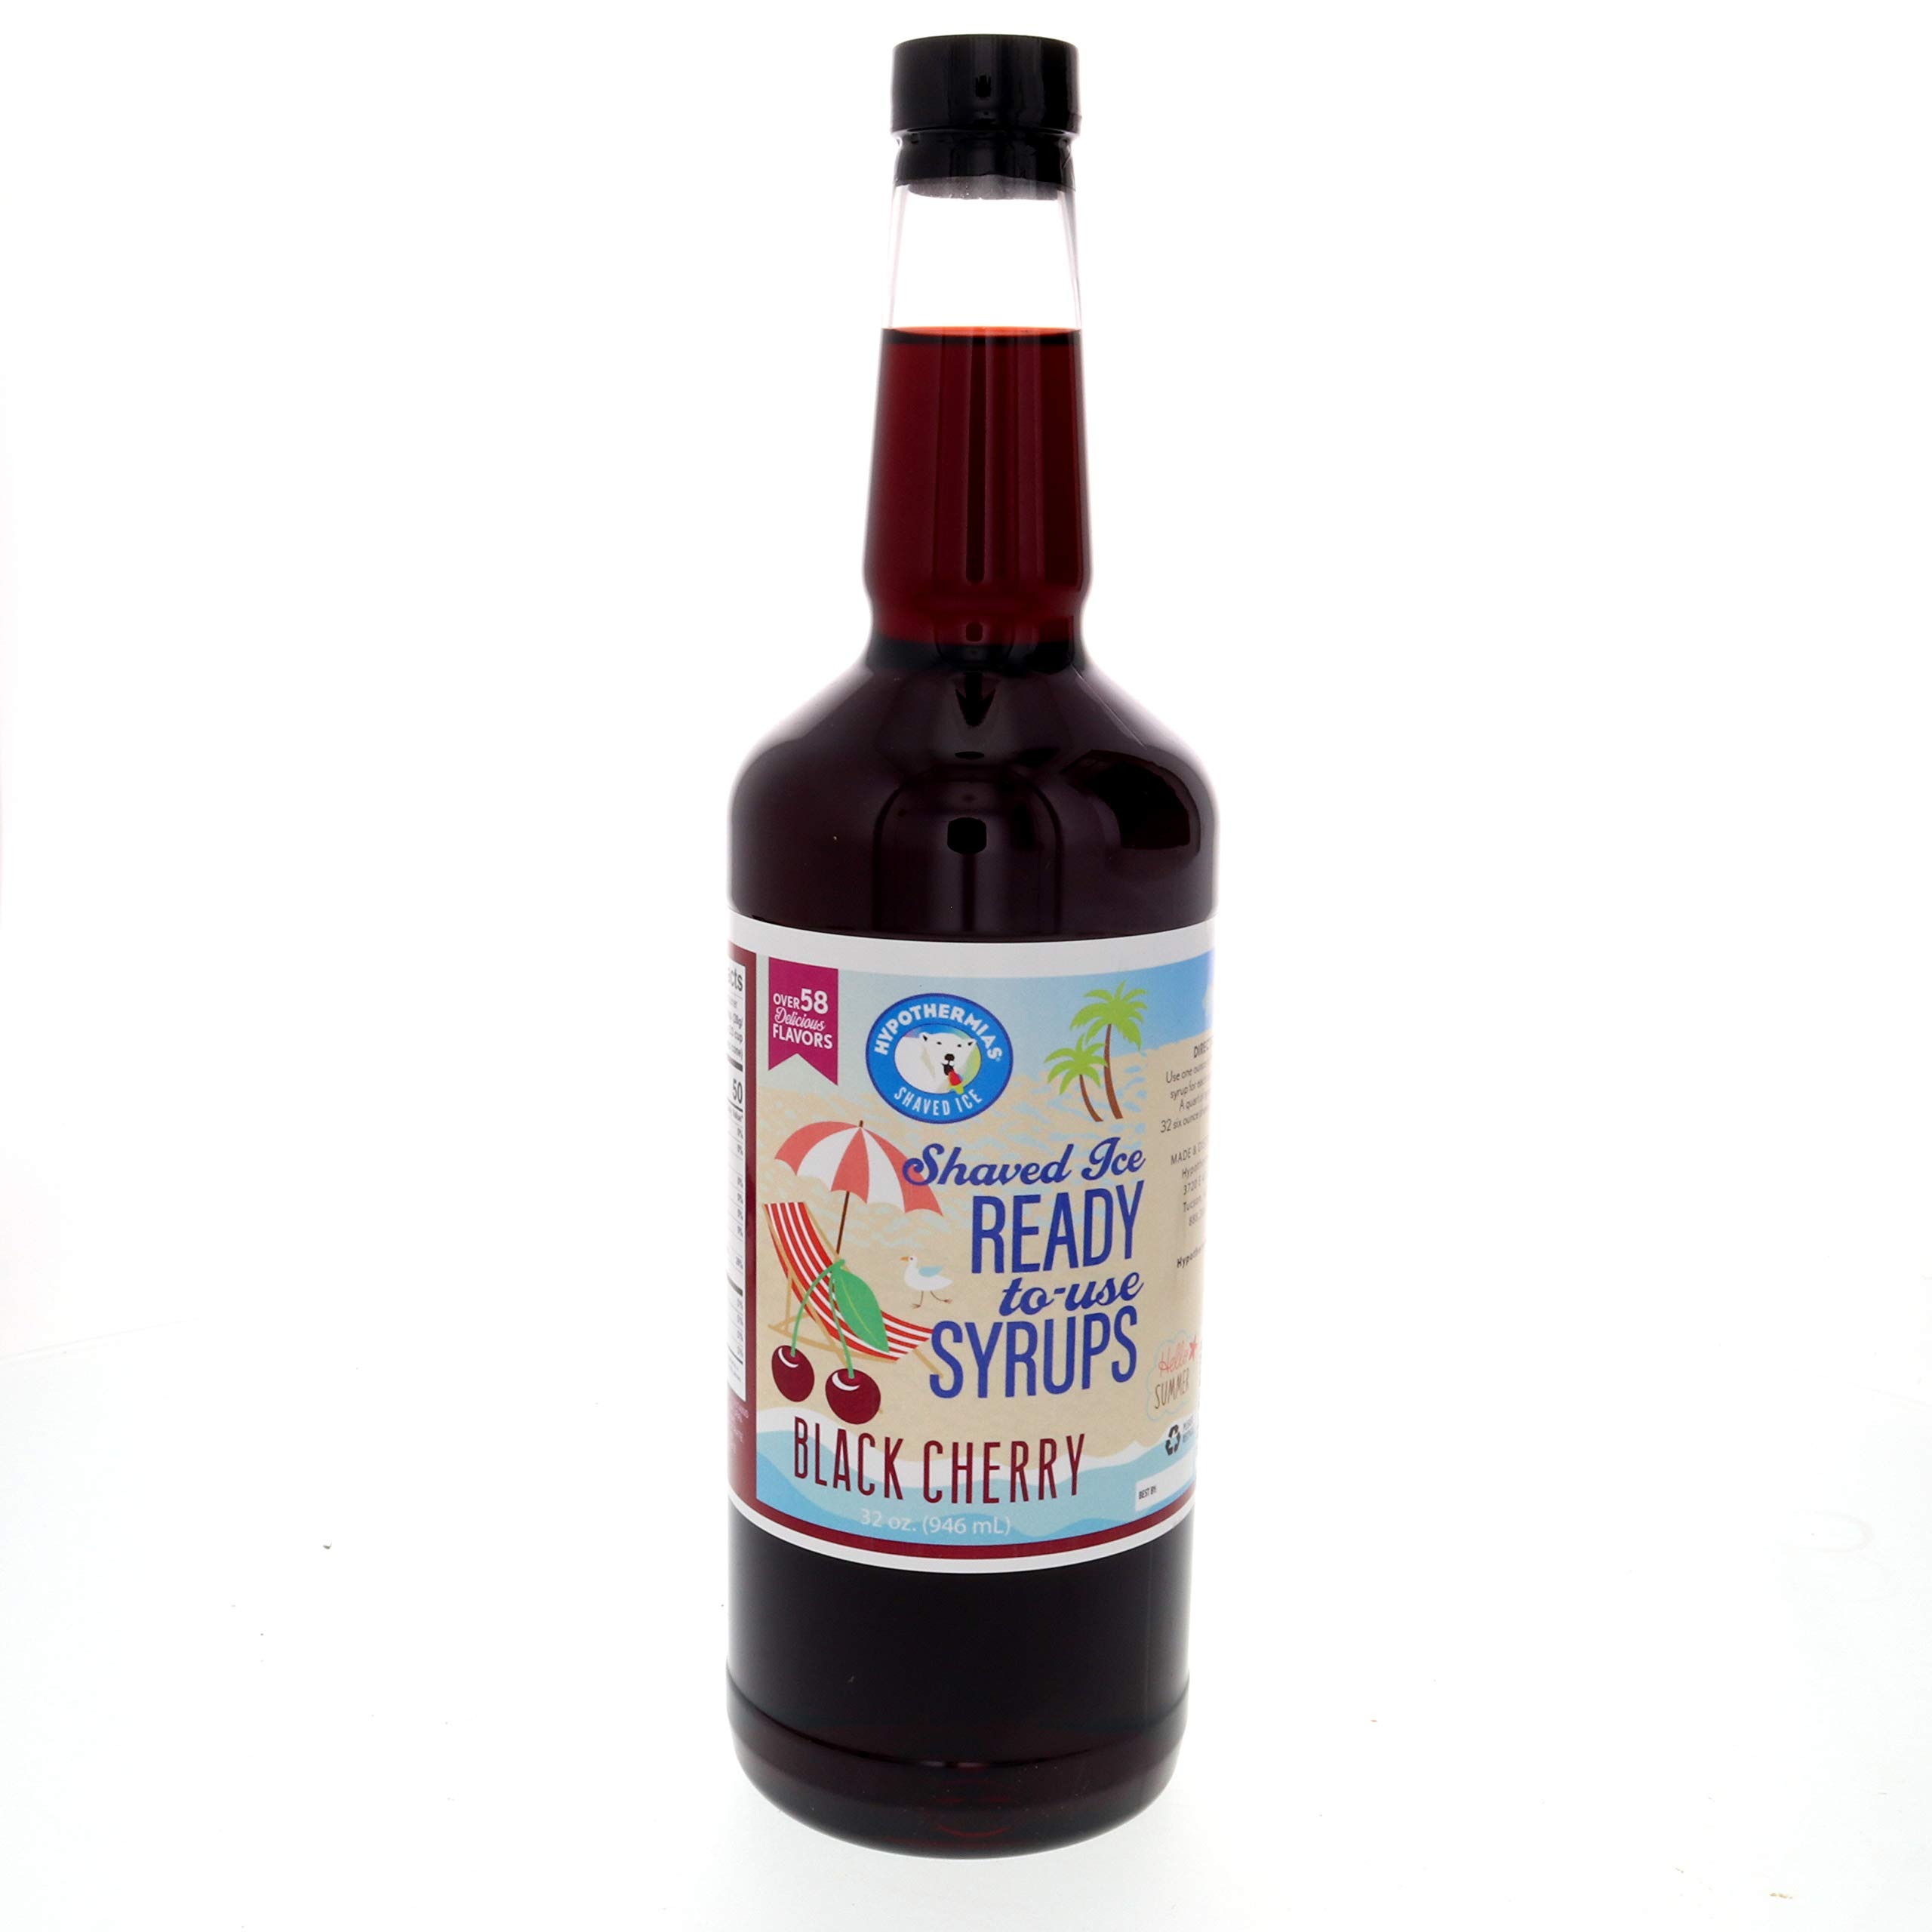
Item Name: Hypothermias Black Cherry Ready to Use Quart (32 Fl. Oz) Hawaiian Snow Cone Syrup - Shaved Ice Flavors - Non-GMO, 100% Pure Cane Sugar
Product Description: <b>Enjoy the summer-quintessential snow cones & shaved ice any time of the year!<p></b>Make snow like pros. Ever wondered how the st& at the fairs makes such mouth-watering snow cones? The secret is in the syrup. Now you won’t have to wait for summers to get your h&s on a refreshing snow cone; with our ice cone syrup in your pantry, you can start making it right in the comfort of your home! Even the picky eaters will be delighted with this refreshing fruity flavor – it is sure going to be an instant crowd-pleaser.<p><b>Features:</b><li>Mess-free: <li>Try alone or jazz it up: This Hawaiian ice syrup tastes great by itself, but you can always mix it up with other delicious flavors from our brand<li>Universally loved flavor: Kids & adults, this flavoring syrup will bring a big smile to everyone’s faces<li>Perfect consistency: We make sure that the shaved ice syrup stays thicker & does not gets watered down like others<li>Comes ready to use: Just add water & ice. Ready, set, snow!<p><p><b>Versatile:</b><li>Ice treats: shaved ice, snow cones, sodas, slushies, ice pops & snoballs<li>Beverages: coffee, tea, iced teas, cocktails, drink sodas, sparkling water & smoothies<li>Food: pancakes, waffles, crepes, muffins, crepes & other baked goods<p><p><b>Only the good stuff:<p></b>You don’t have any bad stuff in your kitchen & neither do we have. Our slushie machine syrup packs a punch without being laid down by the not-so-good-for-you ingredients & fillers. Most importantly, it contains no corn syrup. Corn syrup is chemically similar to sugar, but your body reacts differently to it. Constant use of high -fructose corn syrup is the primary reason for obesity & other health-related issues.<p><b>Loved by kids, approved by moms!</b><li>No fillers<li>No harmful flavors & colors<li>No harmful colors or additives
Value: 32.0
Unit: Fl Oz

Price: 17.96